Raslila

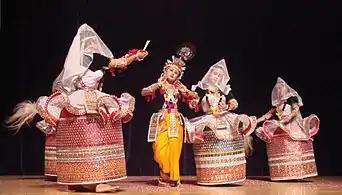
"Raas Leela" in Manipuri classical Indian dance style

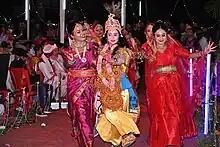
Radha & Krishna along with other gopis dance during the raas celebration in Nagaon district of Assam.

In the tradition of Vaishnavism of Manipur "Raas Leela" is depicted within Manipuri classical Indian dance and revolves around the story of love between Krishna and Radha, his divine beloved. This form of dance was started by Bhagya Chandra in 1779 and in some parts of India is still performed every year on Krishna Janmashtami (the festival to celebrate Krishna's "birthday"). According to different traditions, the rasa-lila is performed either by boys and girls, or by girls only. The dance is performed holding "dandi" (sticks) and is often accompanied with folk songs and devotional music.